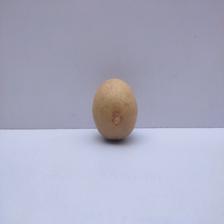
Size: Medium